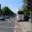
Label: truck